Nenjam Marappathillai (TV series)

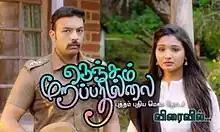

Nenjam Marappathillai is a 2017 Tamil language soap opera starring Sharanya Turadi and Amit Bhargav. Its main plot was taken from the Bengali language television series "Kusum Dola", with a different story and screenplay by Rasool.